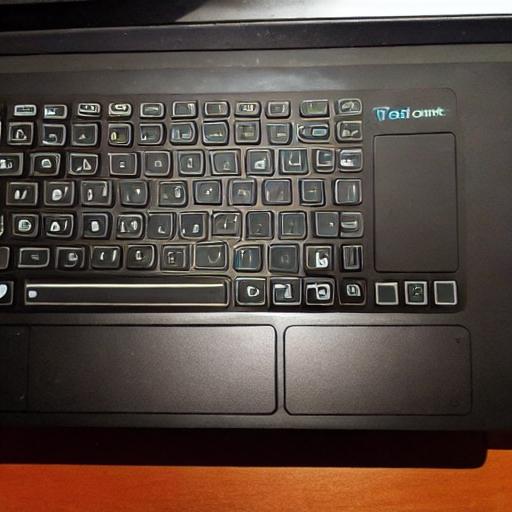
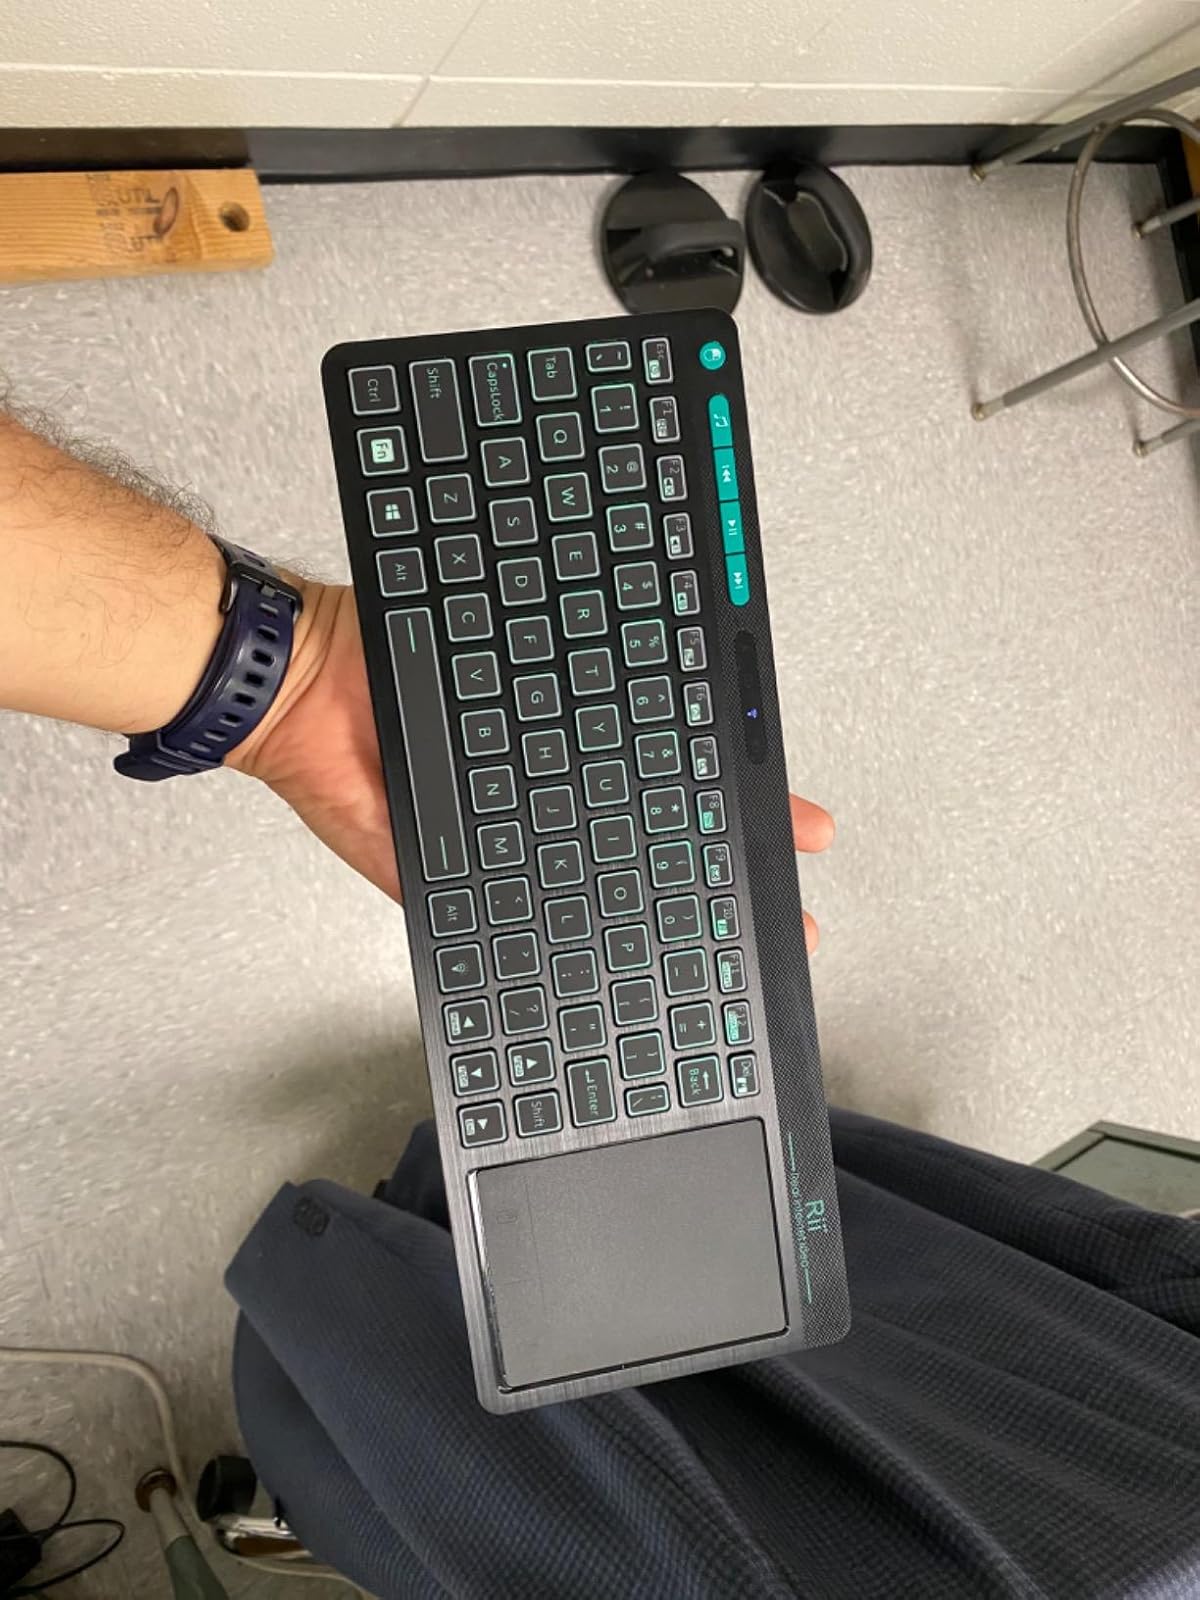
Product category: keyboard
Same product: no